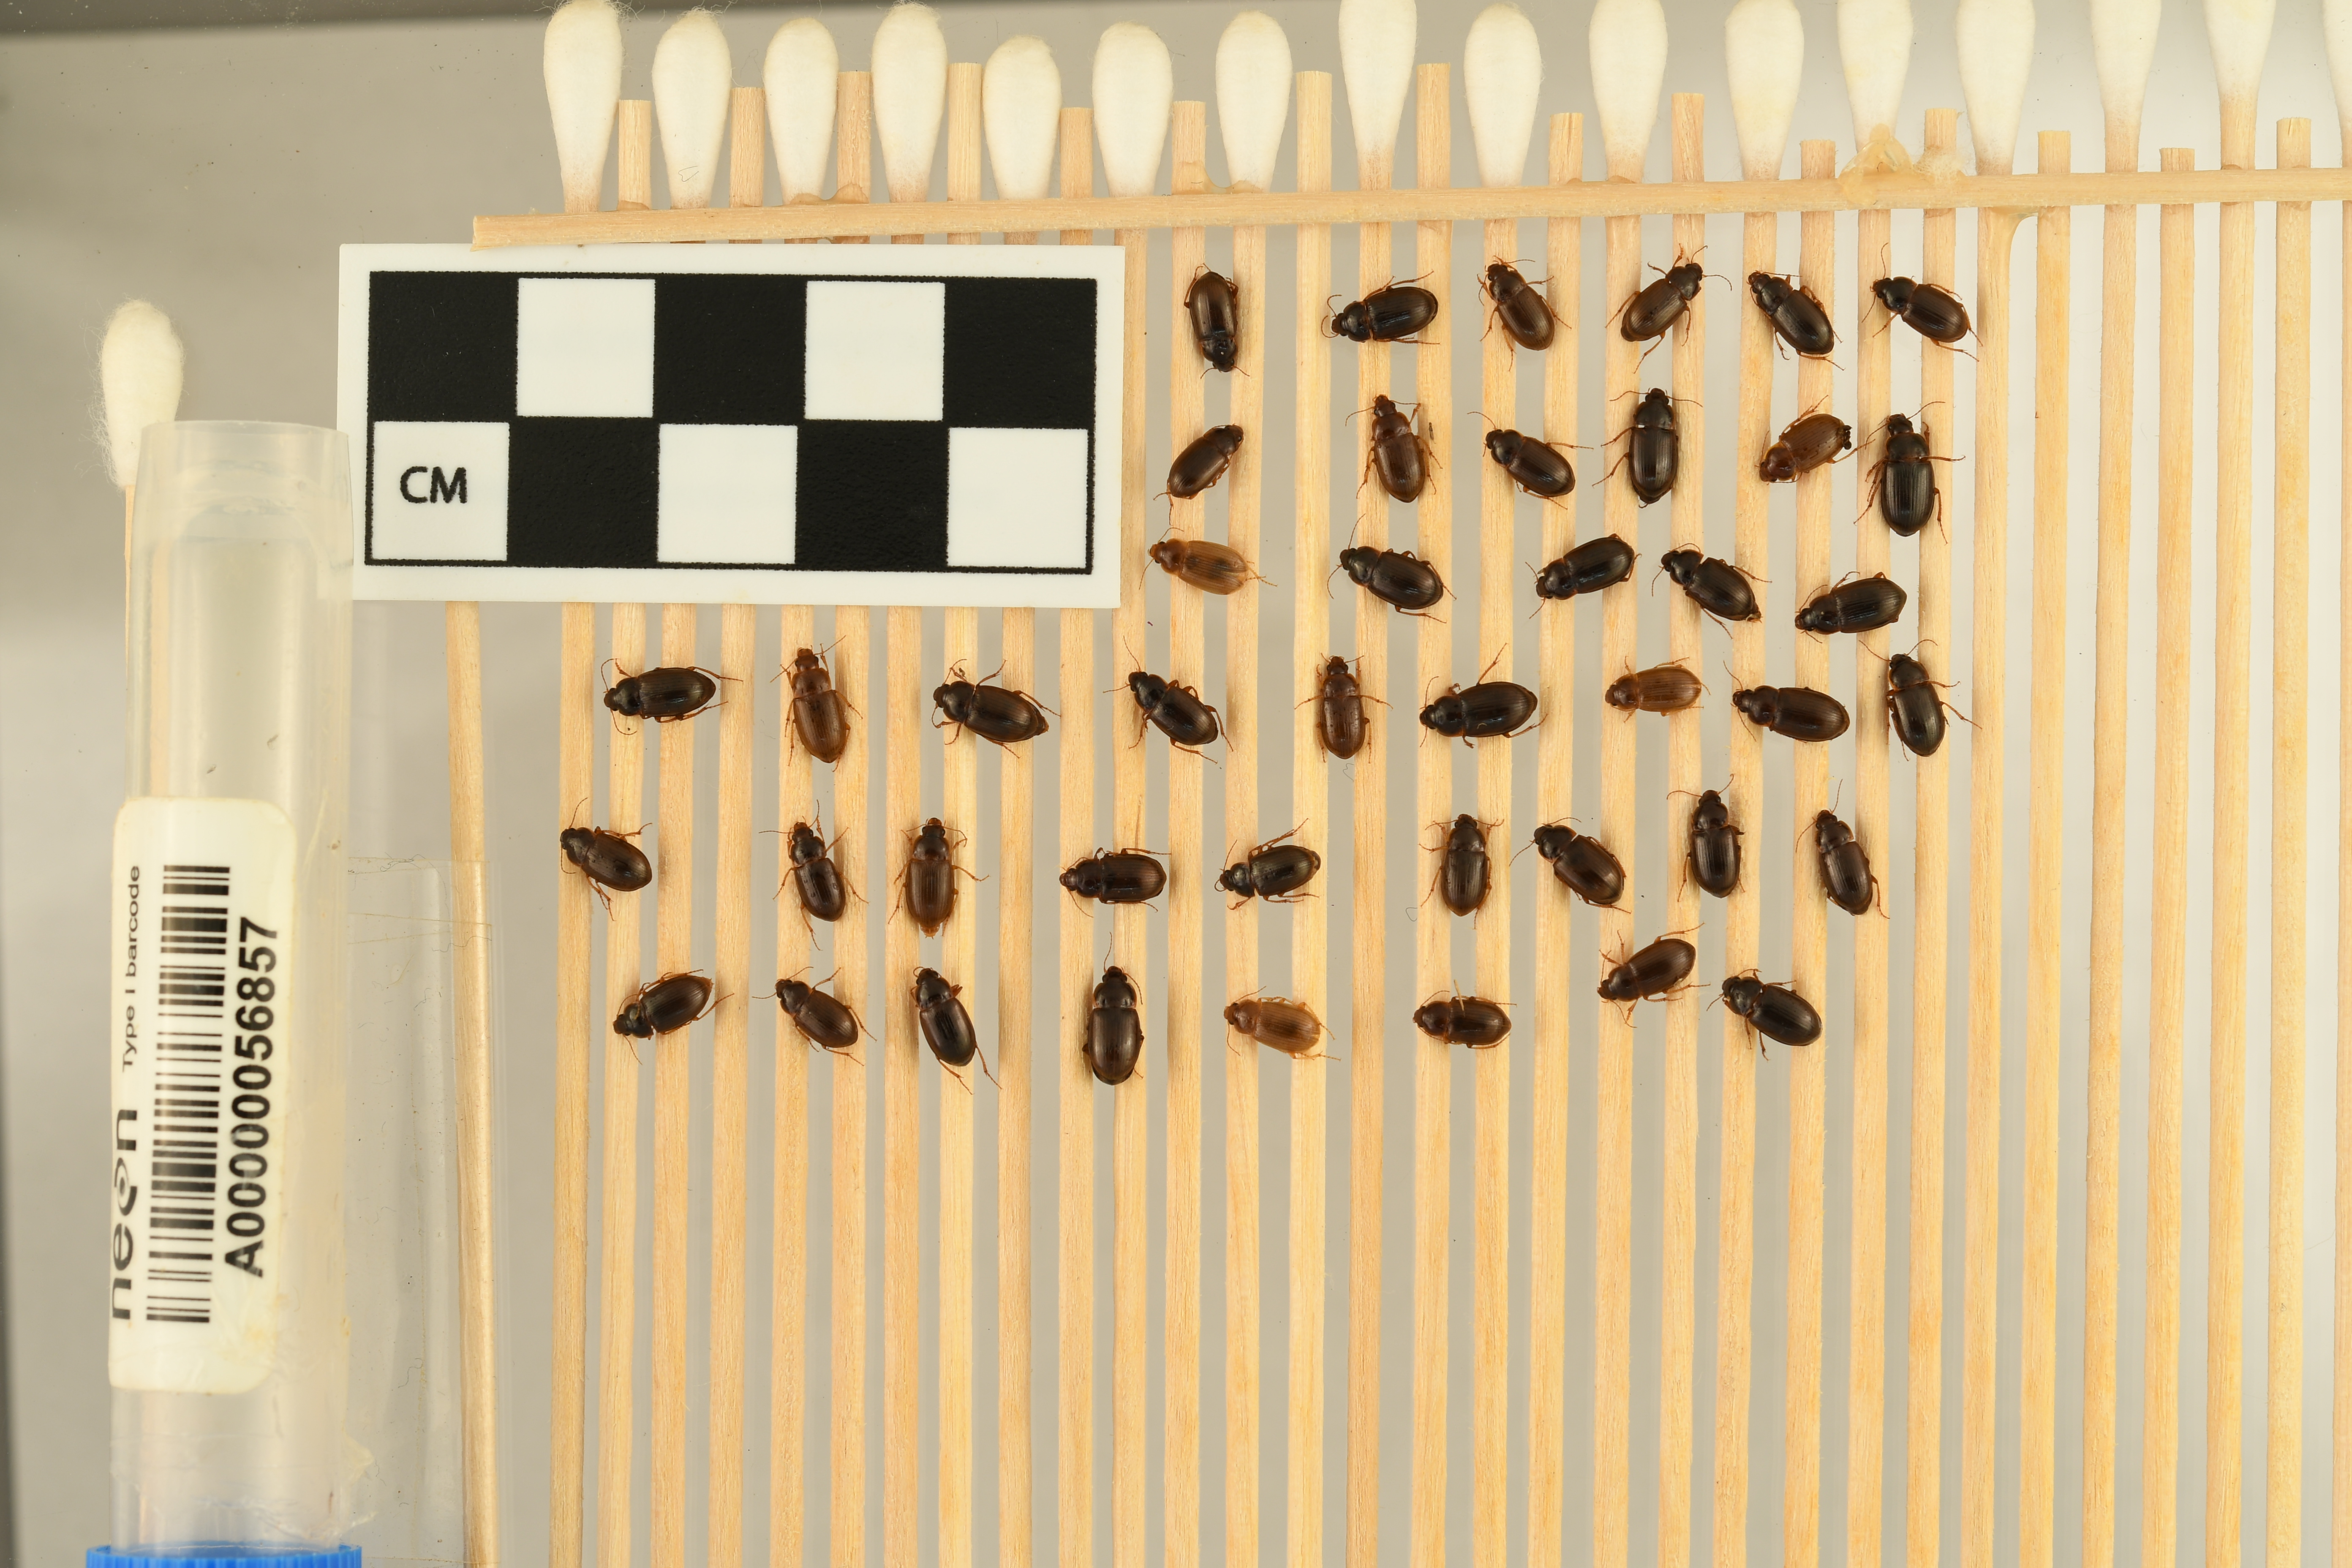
Amara quenseli — Onaqui Site, plot ONAQ_005. Beetle 1, ElytraLength: 0.4435 cm (lying flat: Yes)

Amara quenseli — Onaqui Site, plot ONAQ_005. Beetle 1, ElytraWidth: 0.3055 cm (lying flat: Yes)

Amara quenseli — Onaqui Site, plot ONAQ_005. Beetle 2, ElytraWidth: 0.3042 cm (lying flat: Yes)

Amara quenseli — Onaqui Site, plot ONAQ_005. Beetle 2, ElytraLength: 0.4727 cm (lying flat: Yes)

Amara quenseli — Onaqui Site, plot ONAQ_005. Beetle 3, ElytraLength: 0.4302 cm (lying flat: Yes)

Amara quenseli — Onaqui Site, plot ONAQ_005. Beetle 3, ElytraWidth: 0.3152 cm (lying flat: Yes)

Amara quenseli — Onaqui Site, plot ONAQ_005. Beetle 4, ElytraLength: 0.4329 cm (lying flat: Yes)

Amara quenseli — Onaqui Site, plot ONAQ_005. Beetle 4, ElytraWidth: 0.2941 cm (lying flat: Yes)

Amara quenseli — Onaqui Site, plot ONAQ_005. Beetle 5, ElytraLength: 0.4856 cm (lying flat: Yes)

Amara quenseli — Onaqui Site, plot ONAQ_005. Beetle 5, ElytraWidth: 0.3118 cm (lying flat: Yes)

Amara quenseli — Onaqui Site, plot ONAQ_005. Beetle 6, ElytraLength: 0.4511 cm (lying flat: Yes)

Amara quenseli — Onaqui Site, plot ONAQ_005. Beetle 6, ElytraWidth: 0.2996 cm (lying flat: Yes)

Amara quenseli — Onaqui Site, plot ONAQ_005. Beetle 7, ElytraLength: 0.4555 cm (lying flat: No)

Amara quenseli — Onaqui Site, plot ONAQ_005. Beetle 7, ElytraWidth: 0.2639 cm (lying flat: No)

Amara quenseli — Onaqui Site, plot ONAQ_005. Beetle 8, ElytraLength: 0.4789 cm (lying flat: Yes)

Amara quenseli — Onaqui Site, plot ONAQ_005. Beetle 8, ElytraWidth: 0.3062 cm (lying flat: Yes)

Amara quenseli — Onaqui Site, plot ONAQ_005. Beetle 9, ElytraLength: 0.4725 cm (lying flat: Yes)

Amara quenseli — Onaqui Site, plot ONAQ_005. Beetle 9, ElytraWidth: 0.3081 cm (lying flat: Yes)

Amara quenseli — Onaqui Site, plot ONAQ_005. Beetle 10, ElytraLength: 0.4917 cm (lying flat: Yes)

Amara quenseli — Onaqui Site, plot ONAQ_005. Beetle 10, ElytraWidth: 0.3221 cm (lying flat: Yes)

Amara quenseli — Onaqui Site, plot ONAQ_005. Beetle 11, ElytraLength: 0.4404 cm (lying flat: Yes)

Amara quenseli — Onaqui Site, plot ONAQ_005. Beetle 11, ElytraWidth: 0.3009 cm (lying flat: Yes)

Amara quenseli — Onaqui Site, plot ONAQ_005. Beetle 12, ElytraLength: 0.5085 cm (lying flat: Yes)

Amara quenseli — Onaqui Site, plot ONAQ_005. Beetle 12, ElytraWidth: 0.3645 cm (lying flat: Yes)

Amara quenseli — Onaqui Site, plot ONAQ_005. Beetle 13, ElytraLength: 0.4645 cm (lying flat: No)

Amara quenseli — Onaqui Site, plot ONAQ_005. Beetle 13, ElytraWidth: 0.298 cm (lying flat: No)

Amara quenseli — Onaqui Site, plot ONAQ_005. Beetle 14, ElytraLength: 0.5068 cm (lying flat: Yes)

Amara quenseli — Onaqui Site, plot ONAQ_005. Beetle 14, ElytraWidth: 0.3194 cm (lying flat: Yes)

Amara quenseli — Onaqui Site, plot ONAQ_005. Beetle 15, ElytraLength: 0.4831 cm (lying flat: Yes)

Amara quenseli — Onaqui Site, plot ONAQ_005. Beetle 15, ElytraWidth: 0.3116 cm (lying flat: Yes)

Amara quenseli — Onaqui Site, plot ONAQ_005. Beetle 16, ElytraLength: 0.4748 cm (lying flat: Yes)

Amara quenseli — Onaqui Site, plot ONAQ_005. Beetle 16, ElytraWidth: 0.3103 cm (lying flat: Yes)

Amara quenseli — Onaqui Site, plot ONAQ_005. Beetle 17, ElytraLength: 0.4954 cm (lying flat: Yes)

Amara quenseli — Onaqui Site, plot ONAQ_005. Beetle 17, ElytraWidth: 0.329 cm (lying flat: Yes)

Amara quenseli — Onaqui Site, plot ONAQ_005. Beetle 18, ElytraLength: 0.5109 cm (lying flat: Yes)

Amara quenseli — Onaqui Site, plot ONAQ_005. Beetle 18, ElytraWidth: 0.3069 cm (lying flat: Yes)

Amara quenseli — Onaqui Site, plot ONAQ_005. Beetle 19, ElytraLength: 0.5016 cm (lying flat: Yes)

Amara quenseli — Onaqui Site, plot ONAQ_005. Beetle 19, ElytraWidth: 0.3248 cm (lying flat: Yes)

Amara quenseli — Onaqui Site, plot ONAQ_005. Beetle 20, ElytraLength: 0.5121 cm (lying flat: Yes)

Amara quenseli — Onaqui Site, plot ONAQ_005. Beetle 20, ElytraWidth: 0.3271 cm (lying flat: Yes)

Amara quenseli — Onaqui Site, plot ONAQ_005. Beetle 21, ElytraLength: 0.463 cm (lying flat: Yes)

Amara quenseli — Onaqui Site, plot ONAQ_005. Beetle 21, ElytraWidth: 0.3034 cm (lying flat: Yes)

Amara quenseli — Onaqui Site, plot ONAQ_005. Beetle 22, ElytraLength: 0.4407 cm (lying flat: Yes)

Amara quenseli — Onaqui Site, plot ONAQ_005. Beetle 22, ElytraWidth: 0.2882 cm (lying flat: Yes)

Amara quenseli — Onaqui Site, plot ONAQ_005. Beetle 23, ElytraLength: 0.5321 cm (lying flat: Yes)

Amara quenseli — Onaqui Site, plot ONAQ_005. Beetle 23, ElytraWidth: 0.3427 cm (lying flat: Yes)

Amara quenseli — Onaqui Site, plot ONAQ_005. Beetle 24, ElytraLength: 0.4413 cm (lying flat: Yes)

Amara quenseli — Onaqui Site, plot ONAQ_005. Beetle 24, ElytraWidth: 0.2882 cm (lying flat: Yes)

Amara quenseli — Onaqui Site, plot ONAQ_005. Beetle 25, ElytraLength: 0.5085 cm (lying flat: Yes)

Amara quenseli — Onaqui Site, plot ONAQ_005. Beetle 25, ElytraWidth: 0.3373 cm (lying flat: Yes)

Amara quenseli — Onaqui Site, plot ONAQ_005. Beetle 26, ElytraLength: 0.4797 cm (lying flat: Yes)

Amara quenseli — Onaqui Site, plot ONAQ_005. Beetle 26, ElytraWidth: 0.3166 cm (lying flat: Yes)

Amara quenseli — Onaqui Site, plot ONAQ_005. Beetle 27, ElytraLength: 0.4926 cm (lying flat: Yes)

Amara quenseli — Onaqui Site, plot ONAQ_005. Beetle 27, ElytraWidth: 0.3032 cm (lying flat: Yes)

Amara quenseli — Onaqui Site, plot ONAQ_005. Beetle 28, ElytraLength: 0.4406 cm (lying flat: Yes)

Amara quenseli — Onaqui Site, plot ONAQ_005. Beetle 28, ElytraWidth: 0.3005 cm (lying flat: Yes)

Amara quenseli — Onaqui Site, plot ONAQ_005. Beetle 29, ElytraWidth: 0.3305 cm (lying flat: Yes)

Amara quenseli — Onaqui Site, plot ONAQ_005. Beetle 29, ElytraLength: 0.4661 cm (lying flat: Yes)

Amara quenseli — Onaqui Site, plot ONAQ_005. Beetle 30, ElytraLength: 0.4661 cm (lying flat: Yes)

Amara quenseli — Onaqui Site, plot ONAQ_005. Beetle 30, ElytraWidth: 0.322 cm (lying flat: Yes)

Amara quenseli — Onaqui Site, plot ONAQ_005. Beetle 31, ElytraLength: 0.4529 cm (lying flat: Yes)

Amara quenseli — Onaqui Site, plot ONAQ_005. Beetle 31, ElytraWidth: 0.2922 cm (lying flat: Yes)

Amara quenseli — Onaqui Site, plot ONAQ_005. Beetle 32, ElytraLength: 0.4504 cm (lying flat: Yes)

Amara quenseli — Onaqui Site, plot ONAQ_005. Beetle 32, ElytraWidth: 0.2886 cm (lying flat: Yes)